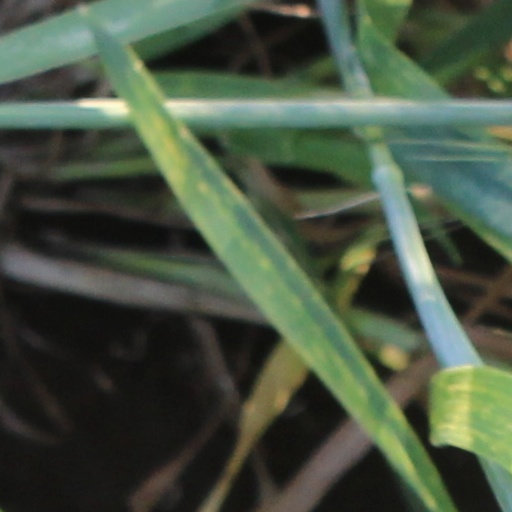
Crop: wheat